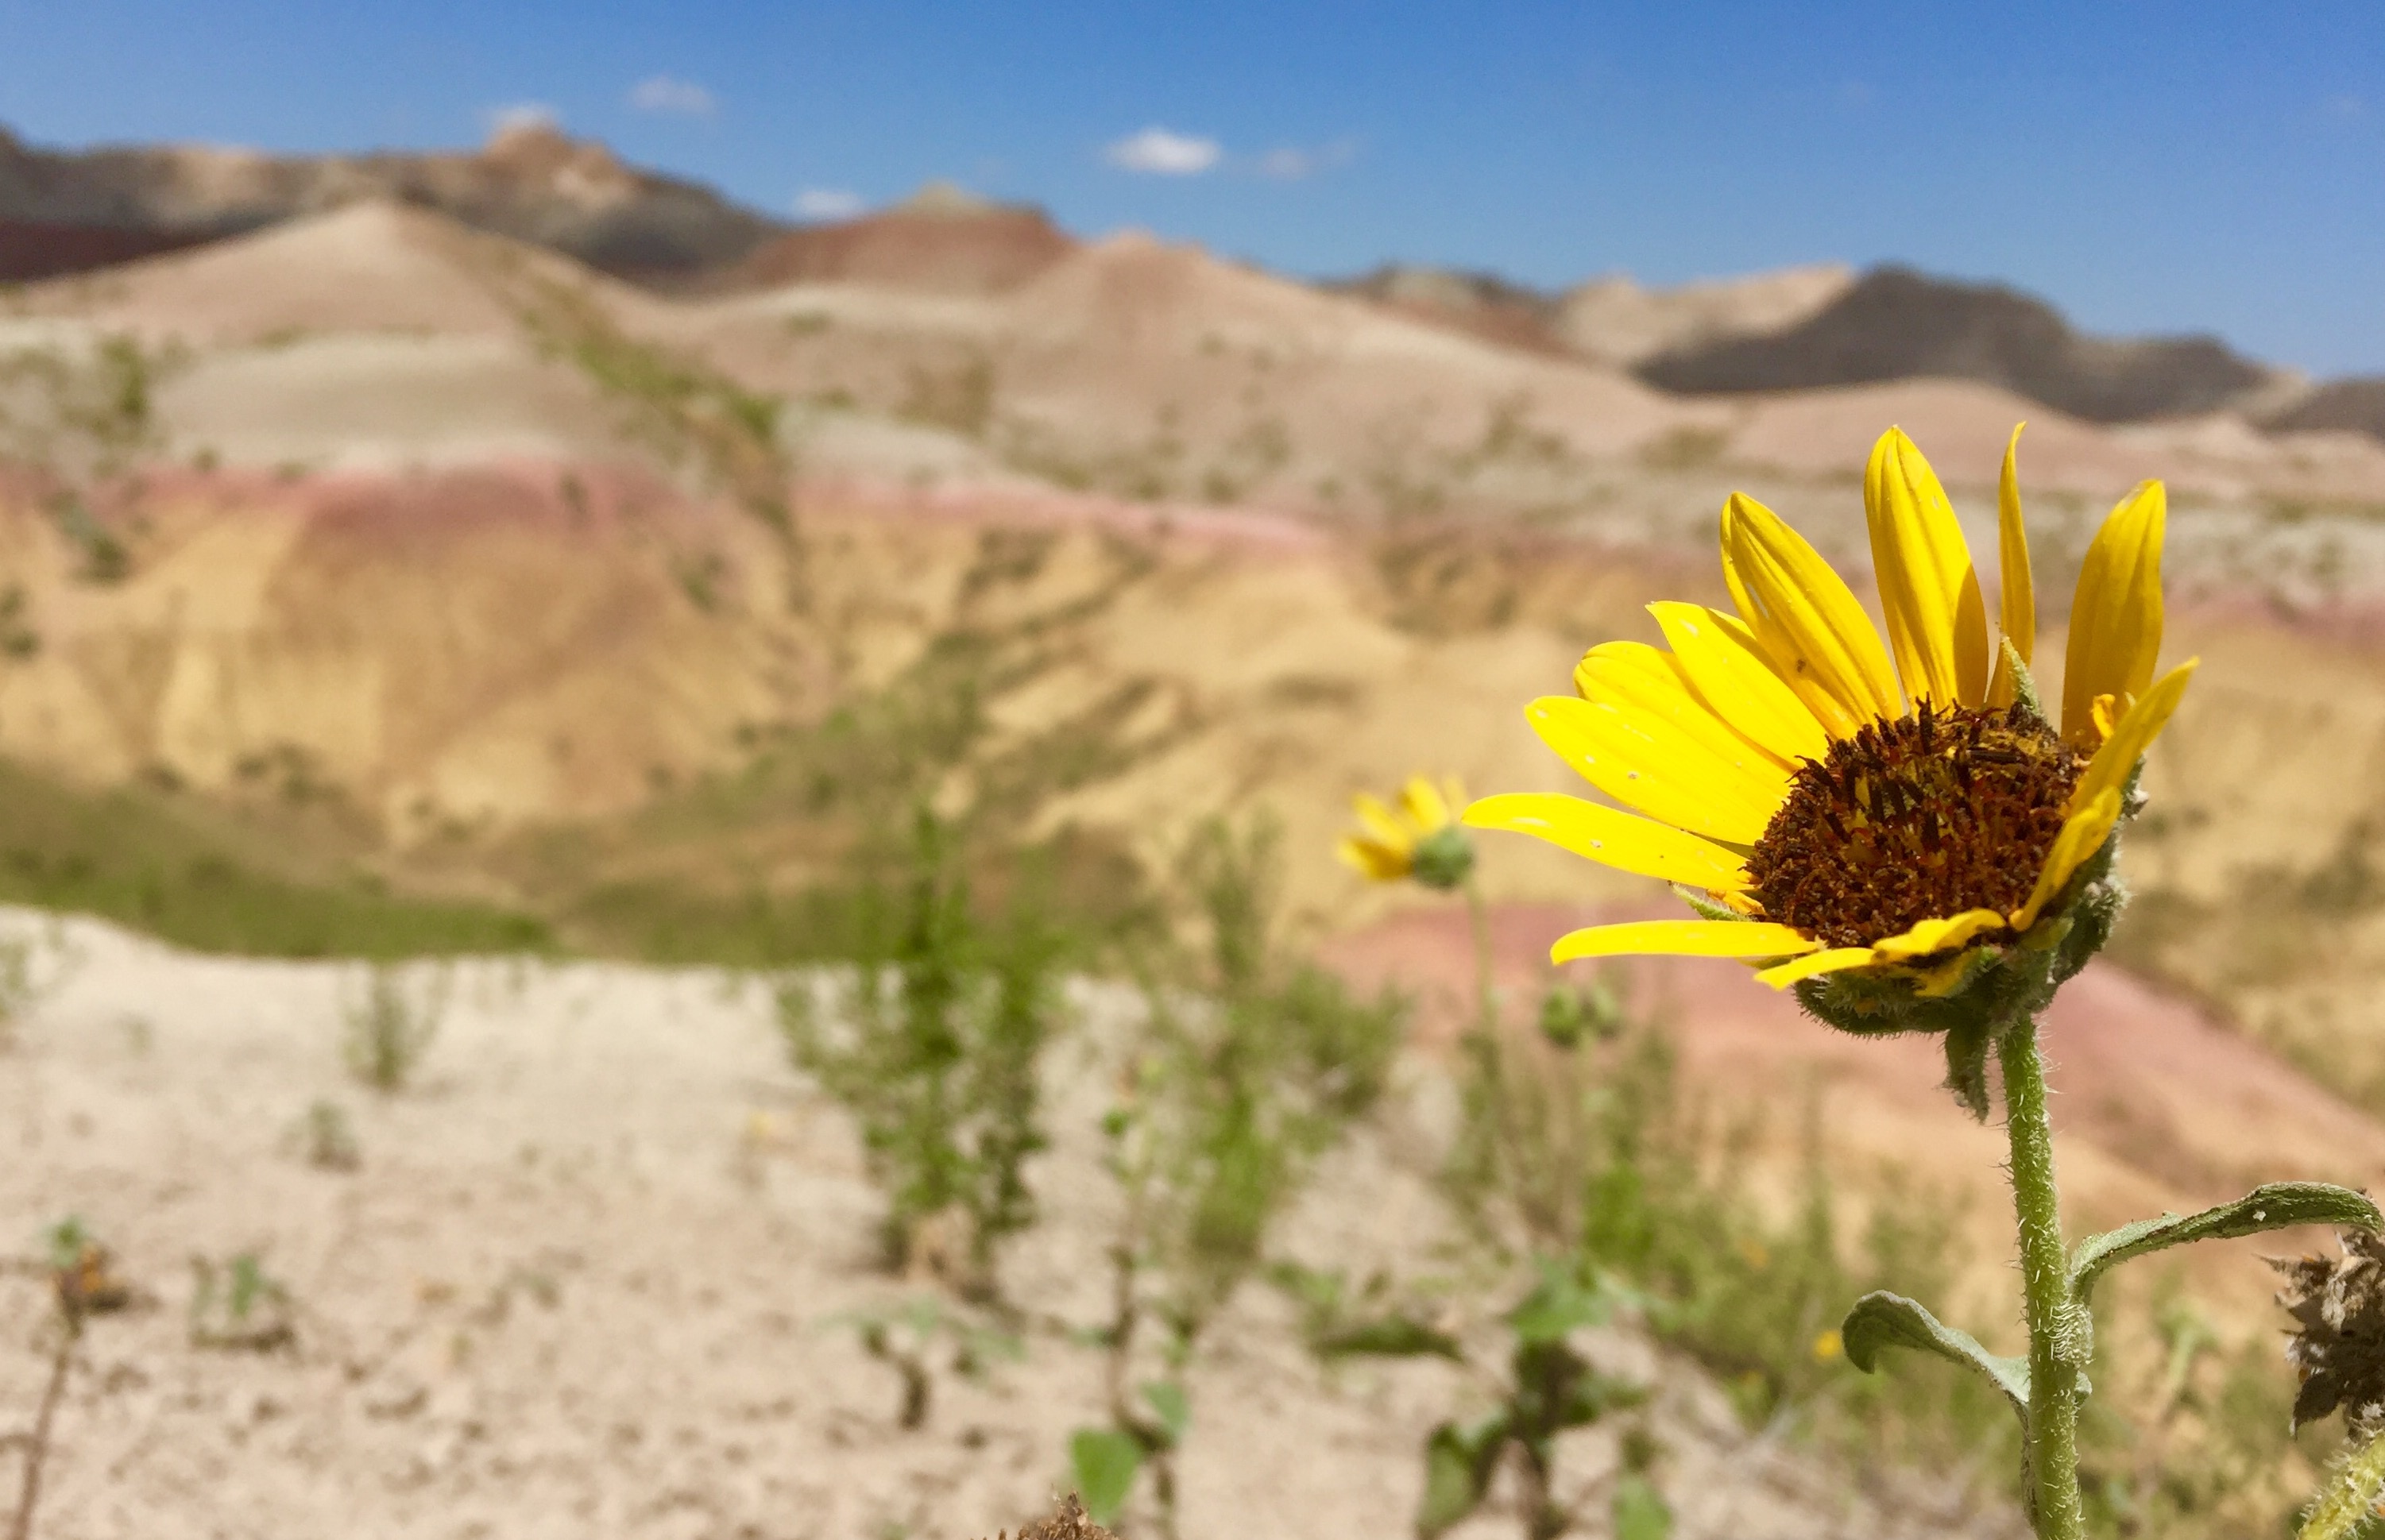
landscape, plant, field, meadow, prairie, flower, soil, flora, wildflower, grassland, plateau, ecosystem, flowering plant, daisy family, land plant